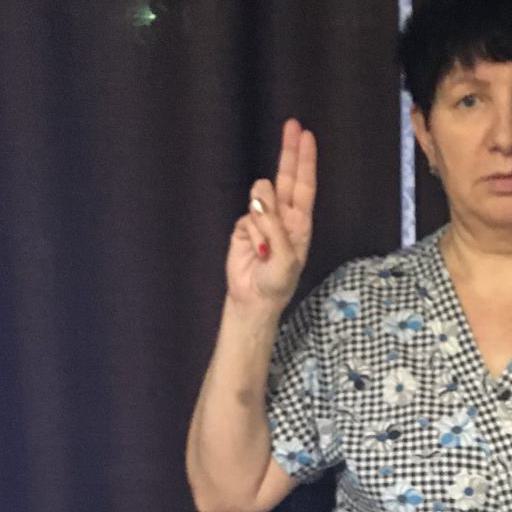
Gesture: two_up